Microglia

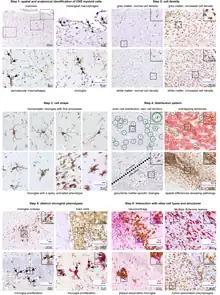
Step-by-step guide for analyzing microglia phenotypes

Microglia are the primary immune cells of the central nervous system, similar to peripheral macrophages. They respond to pathogens and injury by changing morphology and migrating to the site of infection/injury, where they destroy pathogens and remove damaged cells. As part of their response they secrete cytokines, chemokines, prostaglandins, and reactive oxygen species, which help to direct the immune response. Additionally, they are instrumental in the resolution of the inflammatory response, through the production of anti-inflammatory cytokines. Microglia have also been extensively studied for their harmful roles in neurodegenerative diseases, such as Alzheimer's disease, Parkinson's disease, multiple sclerosis, as well as cardiac diseases, glaucoma, and viral and bacterial infections. There is accumulating evidence that immune dysregulation contributes to the pathophysiology of obsessive-compulsive disorder (OCD), Tourette syndrome, and pediatric autoimmune neuropsychiatric disorders associated with streptococcal infections (PANDAS).